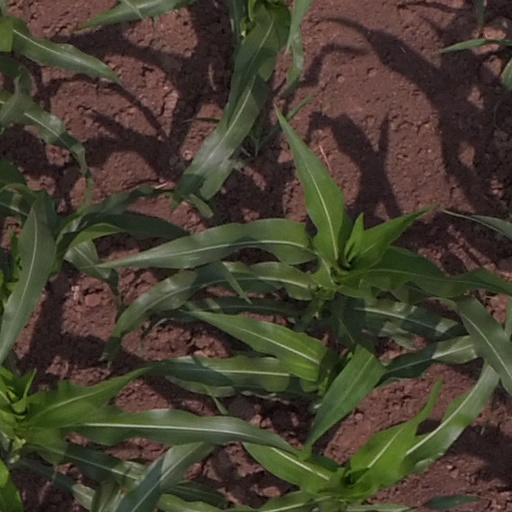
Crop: maize; corn